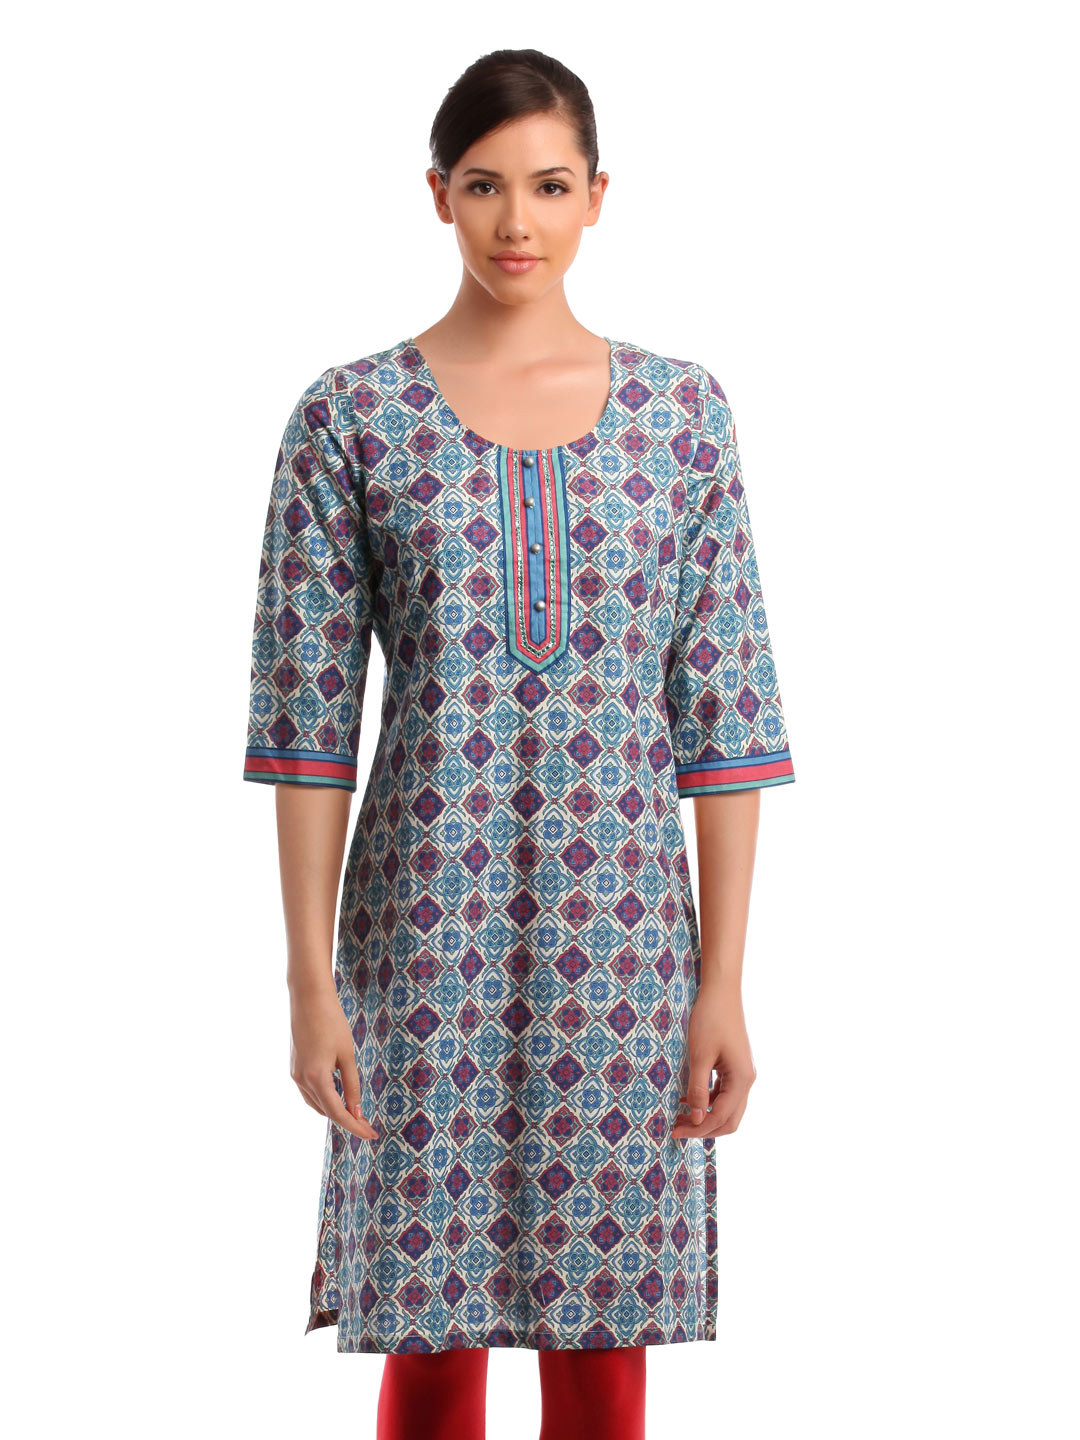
Aurelia Women Off white Printed Kurta
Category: Apparel / Topwear / Kurtas
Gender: Women
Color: White
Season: Summer 2012
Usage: Ethnic